James Battye

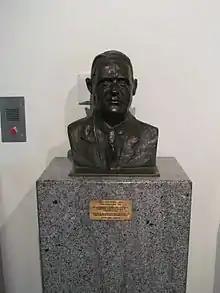
A bust of Battye located in theState Library of Western Australia

James Sykes Battye (1871–1954) was an Australian librarian who was the first chief librarian of the Victoria Public Library in Perth, Western Australia. He was a leading historian, librarian and public figure in Western Australia and also served as a Chancellor of the University of Western Australia.